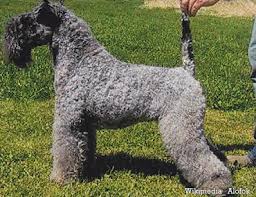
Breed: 229-n000087-Kerry_blue_terrier